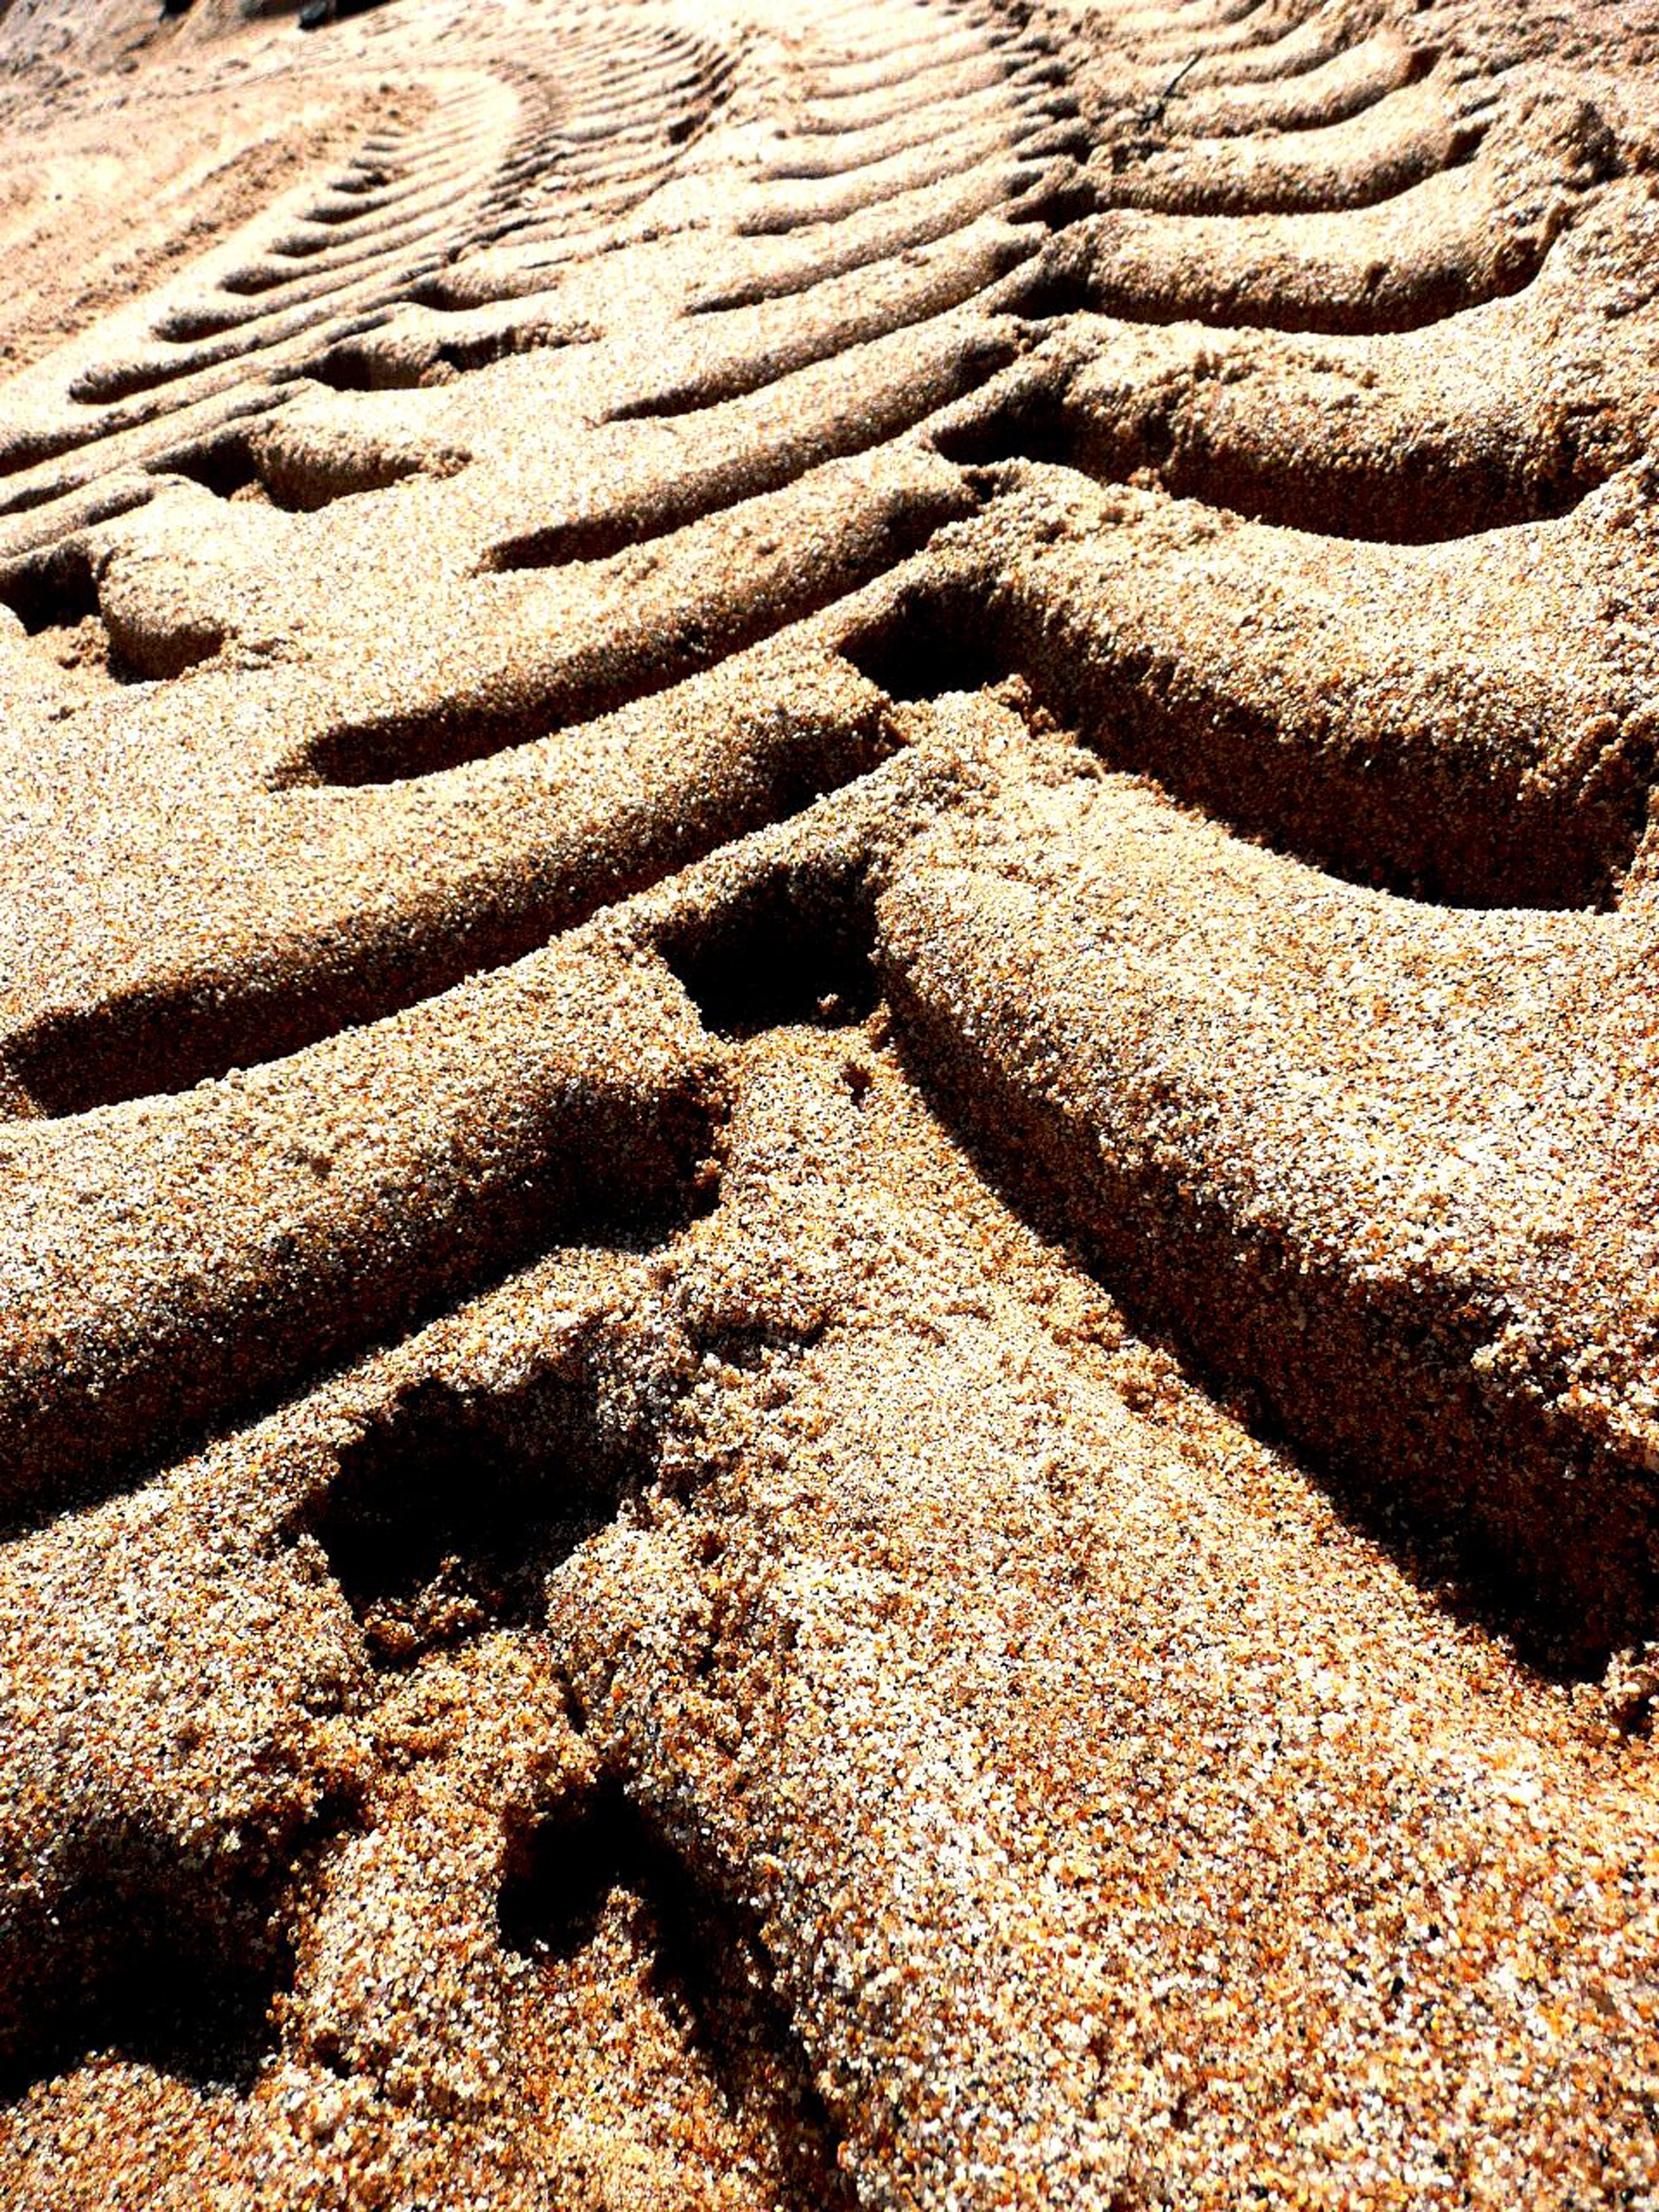
sand, footprint, food, soil, material, flooring, grass family, traces tire